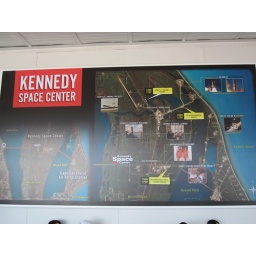
These were on the wall in the queue area while waiting for the facility bus tour